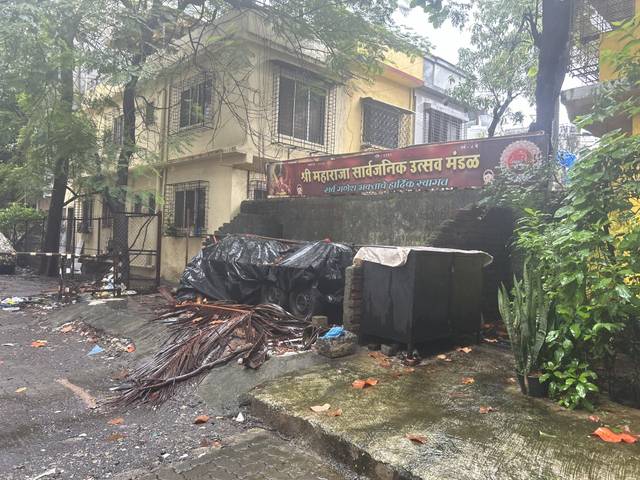
Region: India
Coordinates: 19.203, 72.825